Protestantism

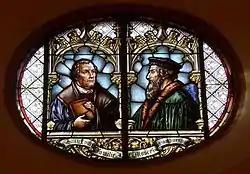
Glass window in the town church of Wiesloch featuring Martin Luther and John Calvin commemorating the 1821 union of Lutheran and Reformed churches in the Grand Duchy of Baden

The Protestant Reformation began as an attempt to reform the Catholic Church.